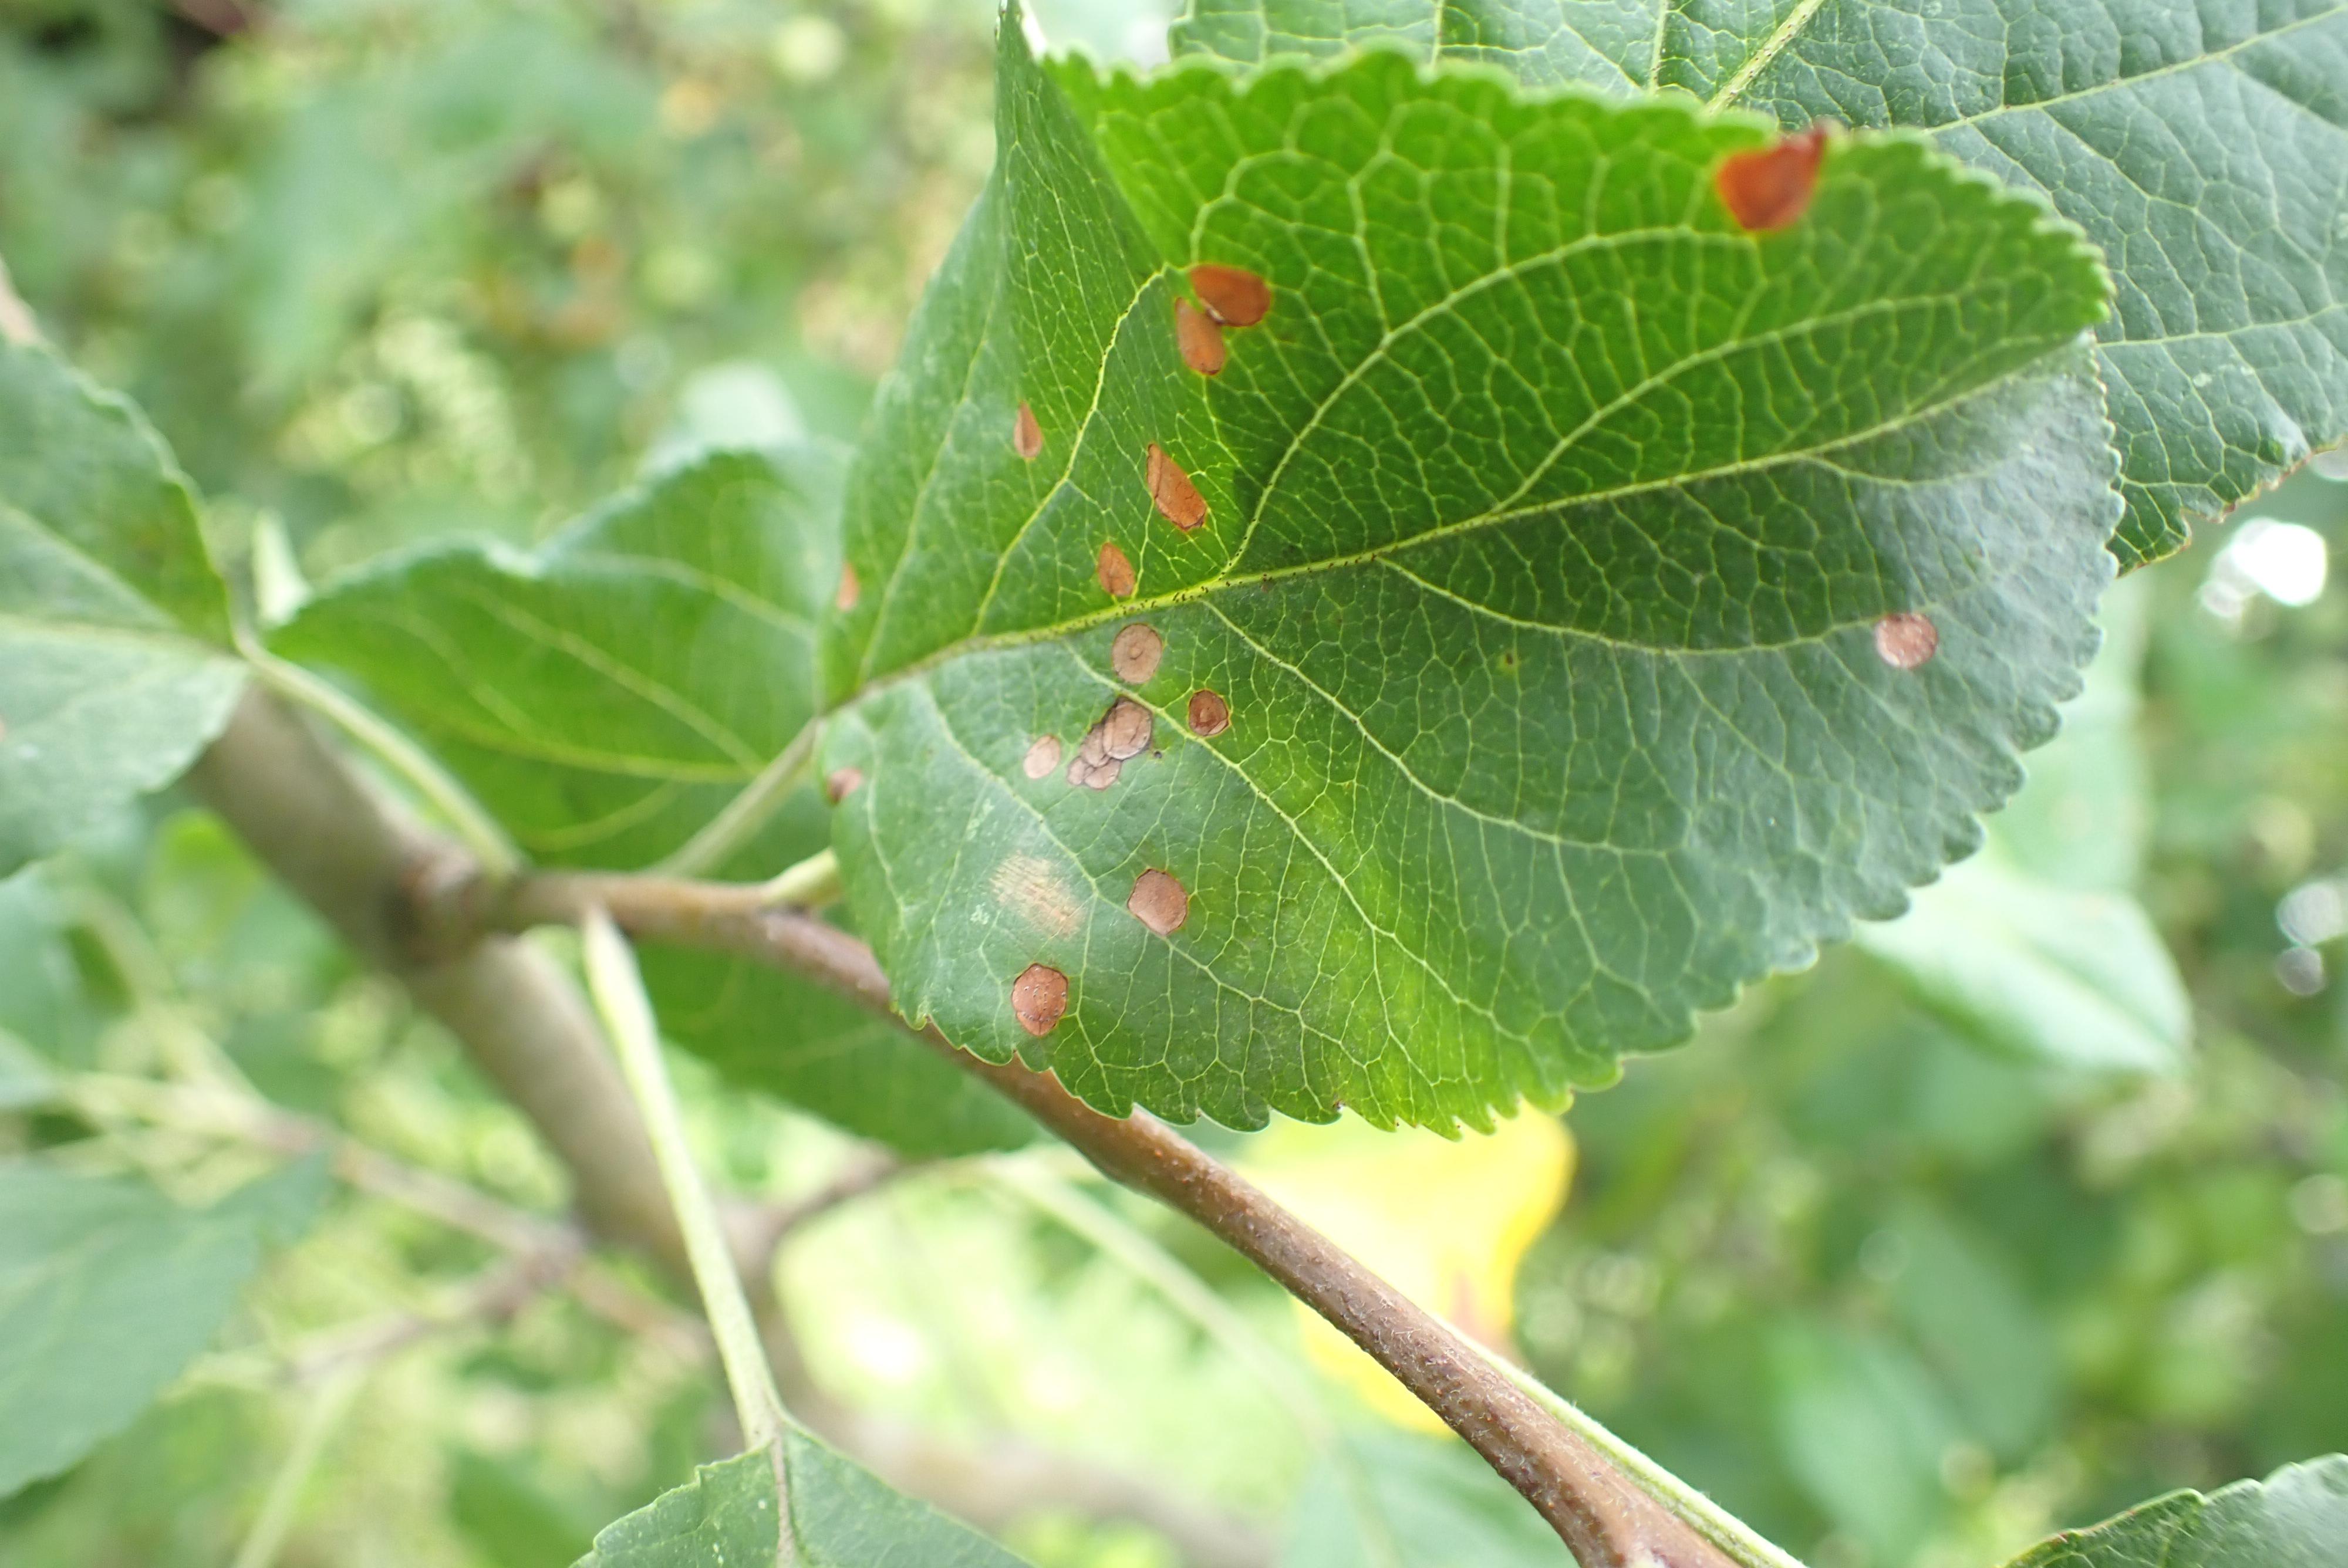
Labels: frog_eye_leaf_spot